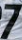
Number: 7